David M. Friedman

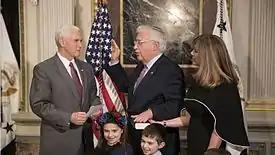
David Friedman is sworn in by Vice President Mike Pence.

Friedman's confirmation hearing was held on February 16, 2017. The hearing was contentious; protesters from Americans Muslims for Palestine and the Jewish group IfNotNow were arrested after interrupting the proceedings several times. Friedman said he believed a two-state solution is the best way to resolve the conflict. He had previously questioned the need for it, stating as a representative for the Trump campaign, "a two-state solution is not a priority ... A two-state solution is a way, but it's not the only way." He had also called it a "scam" and a "damaging anachronism" in a February 2016 column for "Arutz Sheva". He also agreed to sell off his business interests in the region and end his support for the expansion of Israeli settlements. He apologized for his past language towards J Street, maintaining his differences of opinion with the organization. Yael Patir, the Israel director of J Street, did not accept the apology.